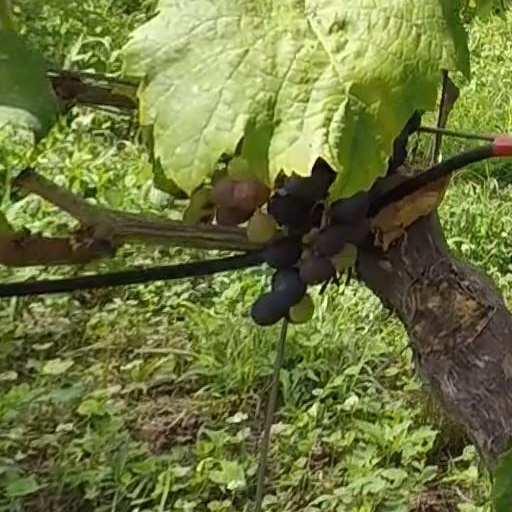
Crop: grape